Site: brandenburg
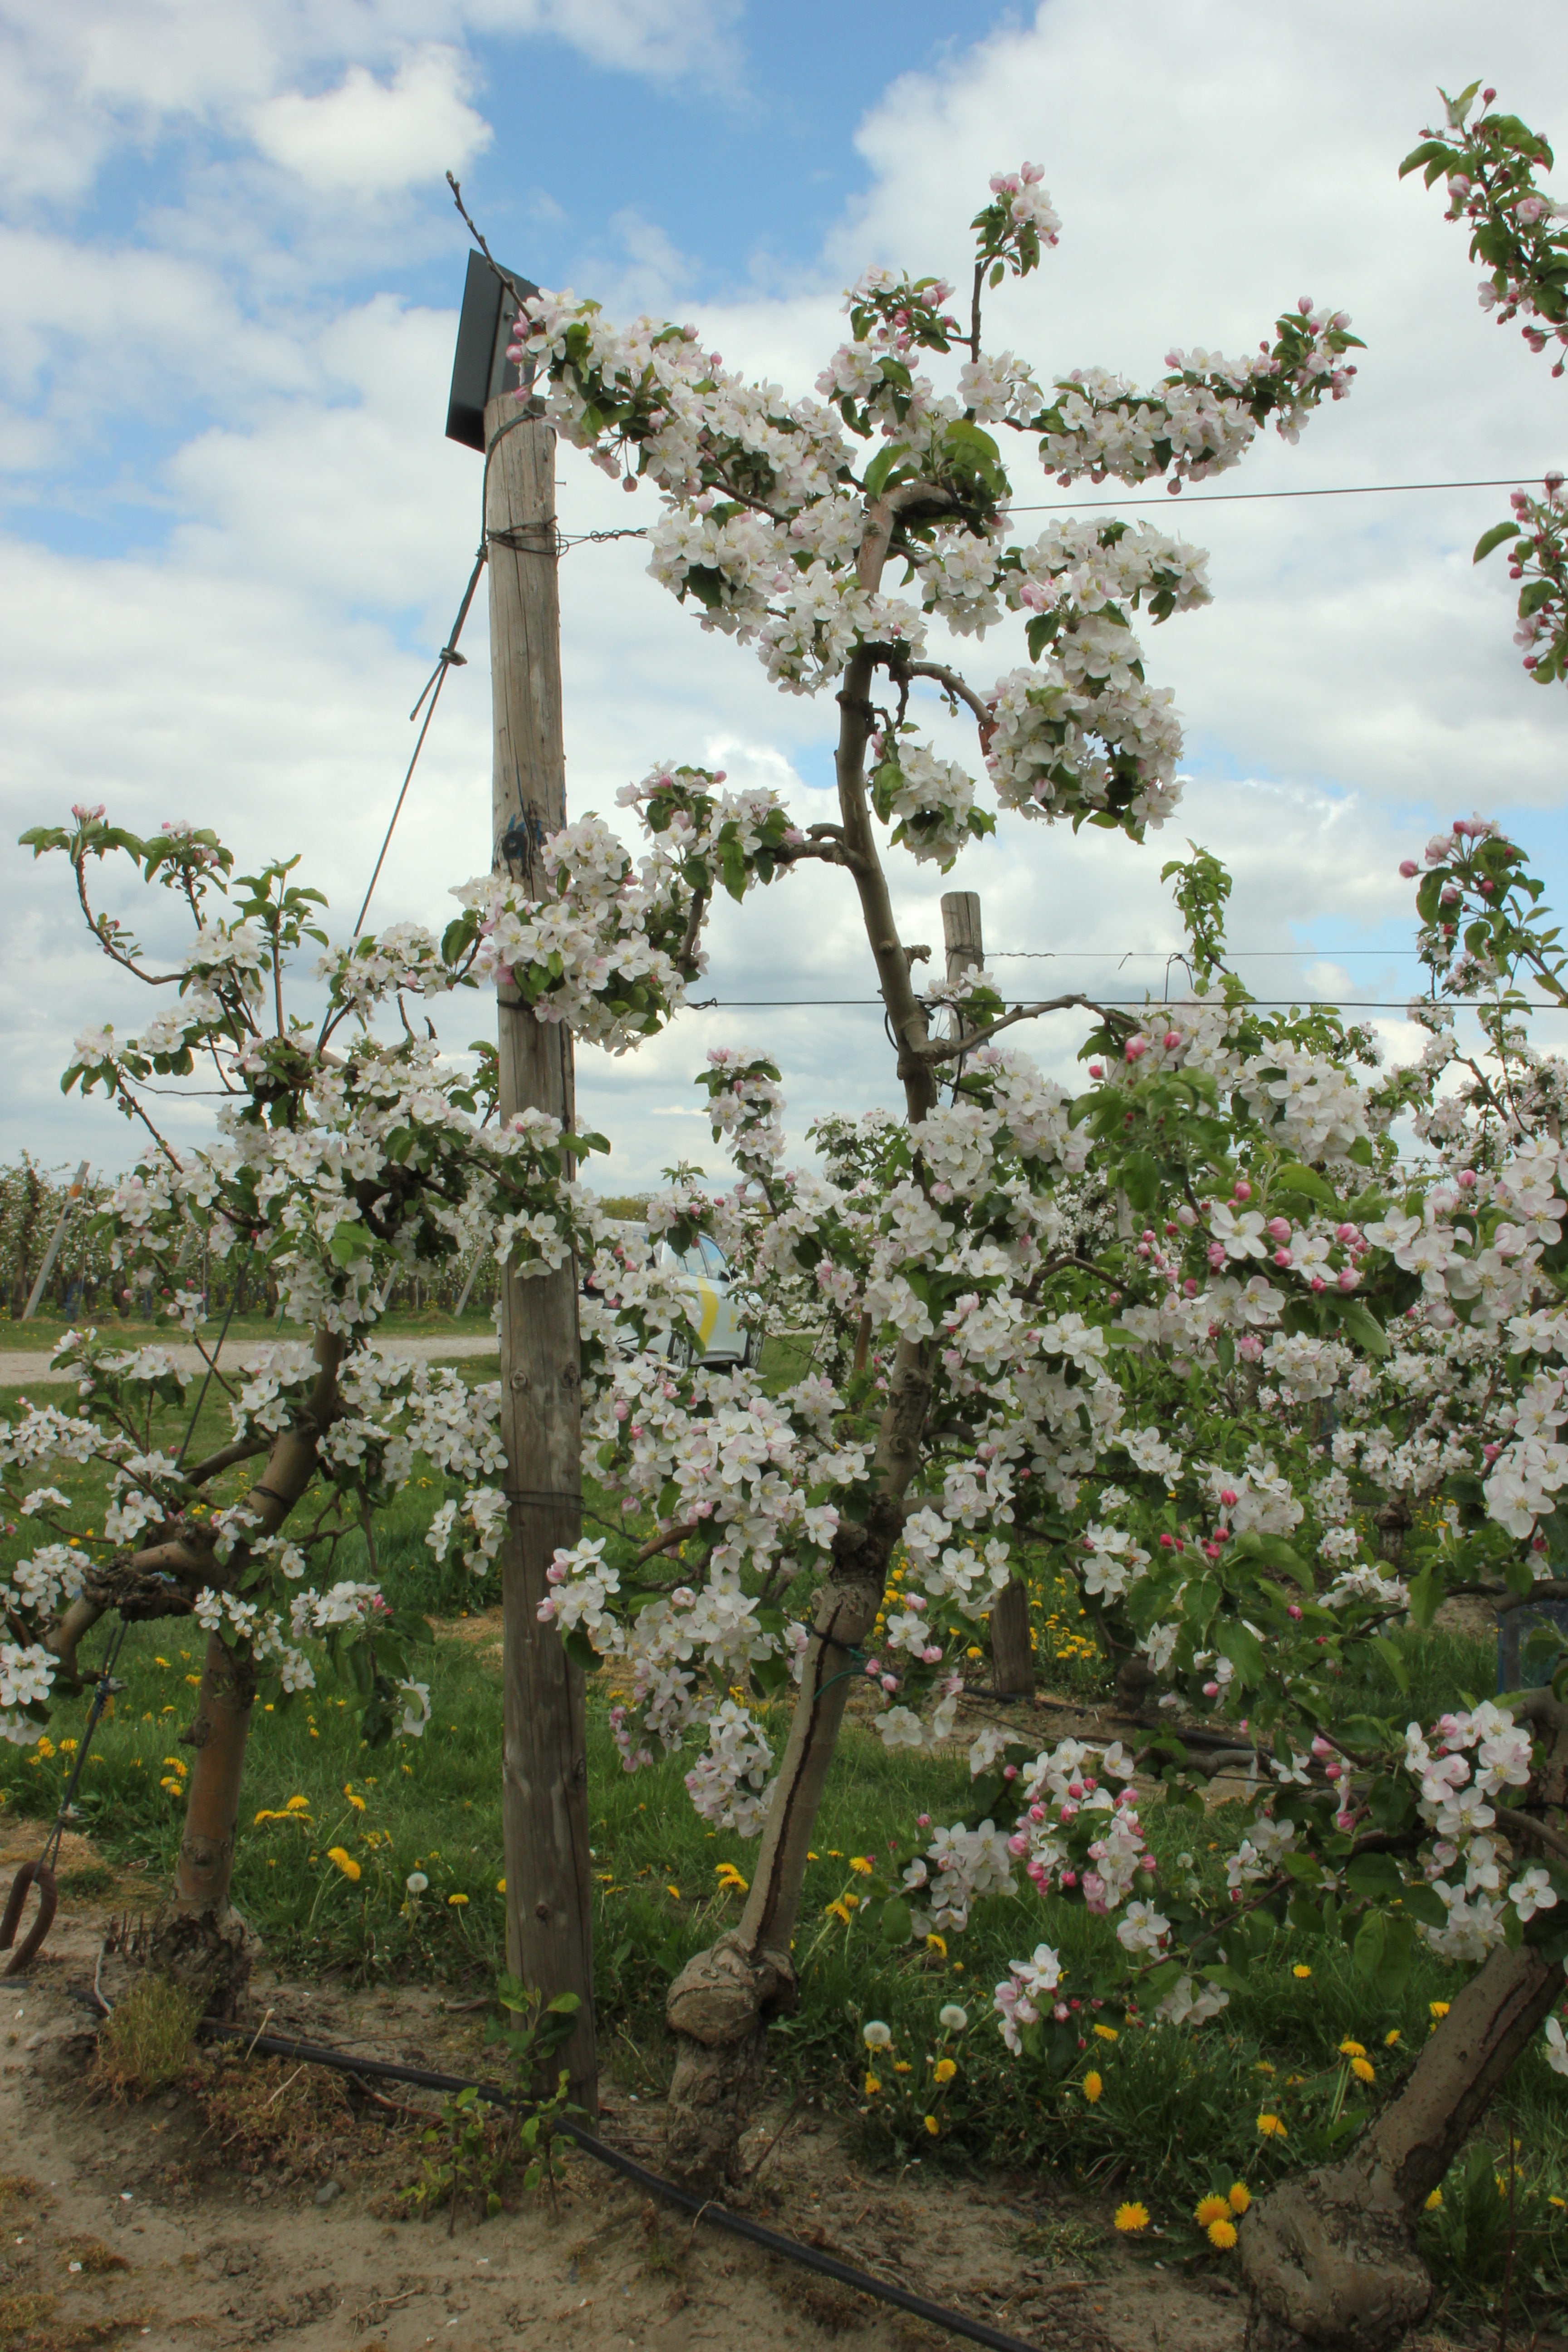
Growth stage (BBCH 65): Flowering